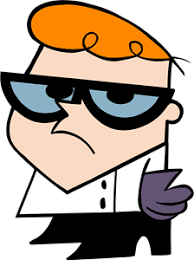
Portrait style: Cartoon Portrait